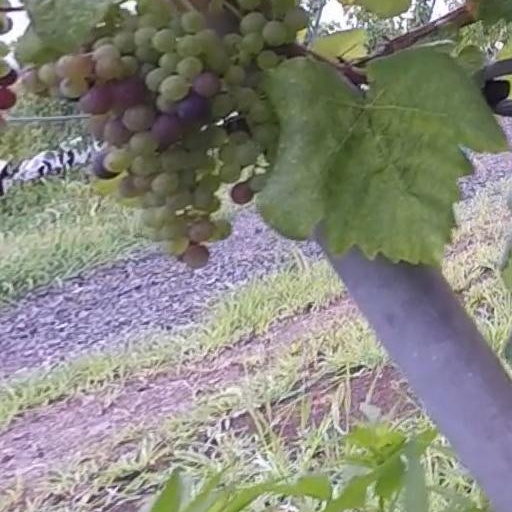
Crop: grape